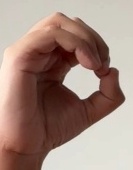
ASL sign: O